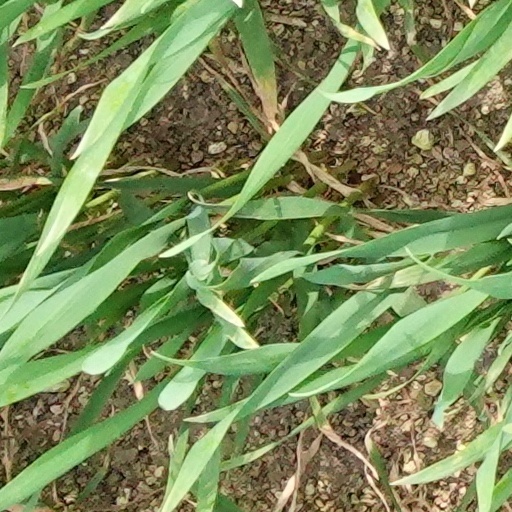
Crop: wheat